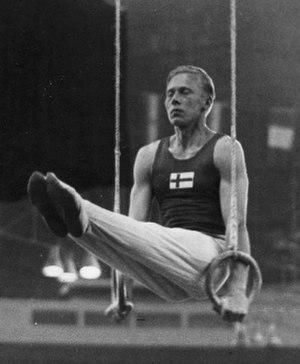
Veikko Aarne Aleks Huhtanen était un gymnaste finlandais.